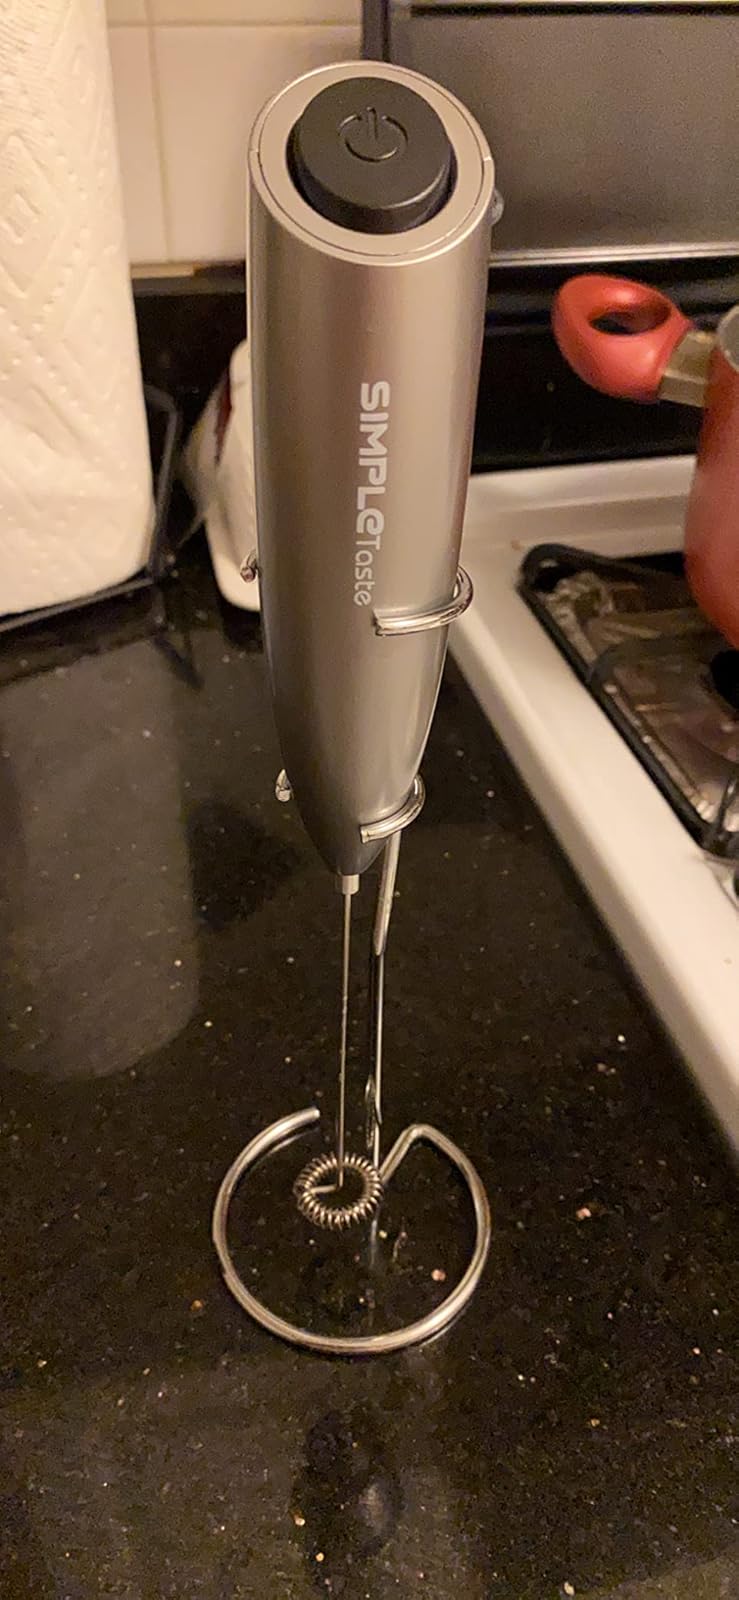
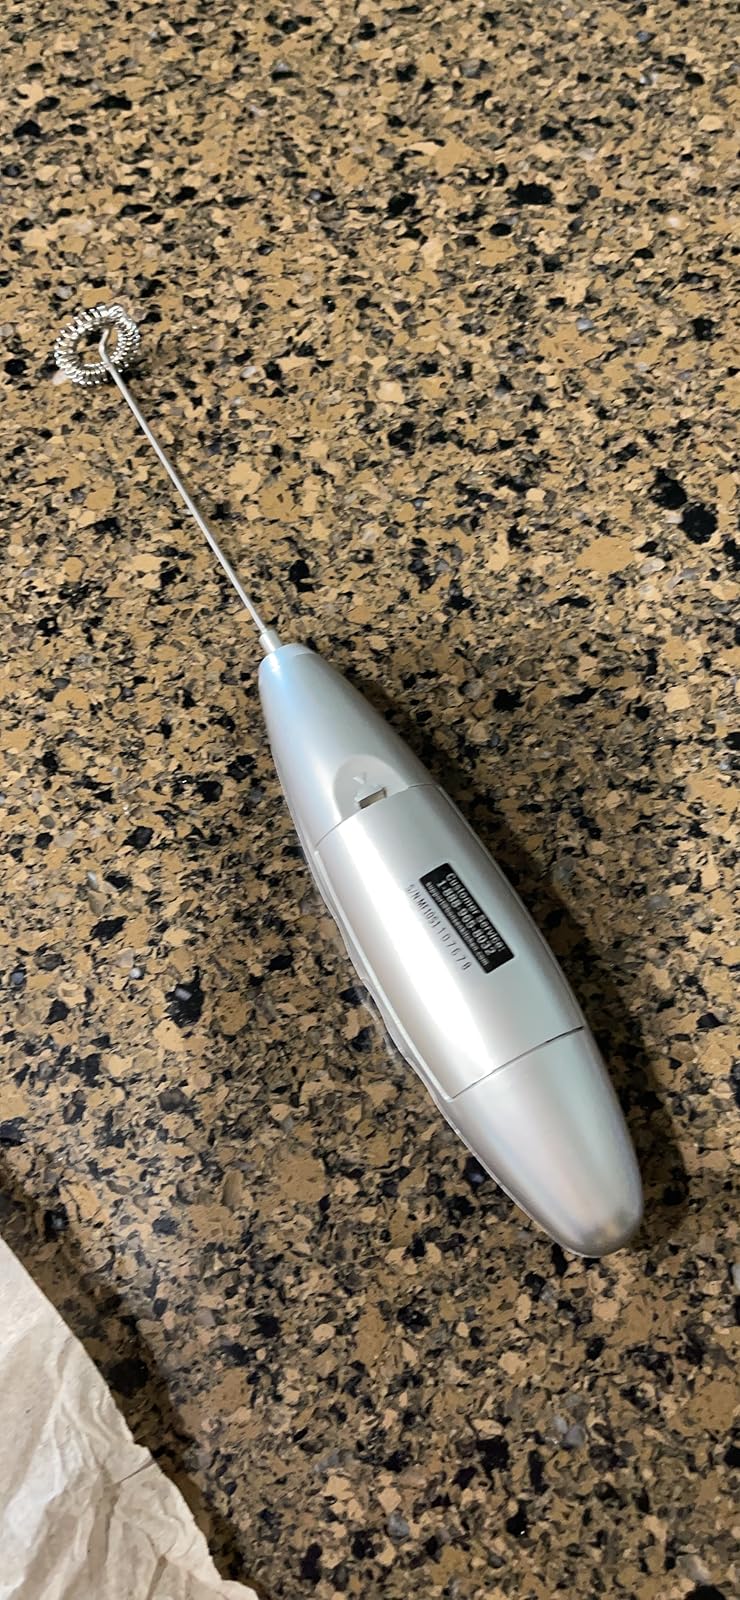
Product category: items_mixer
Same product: no